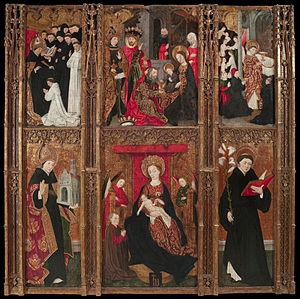
Antoine de Lonhy est un peintre, enlumineur et peintre-verrier du XVᵉ siècle d'origine bourguignone, actif entre 1446 et 1490. Il est cité pour la première fois sous le nom d'« Anthoine de Loigney », ce qui peut le faire naître dans une des deux villes du département actuel de Saône-et-Loire, Lugny-lès-Charolles ou Lugny près de Mâcon